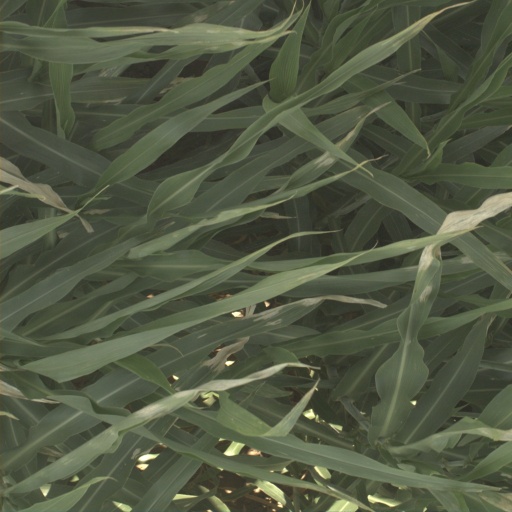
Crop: sorghum